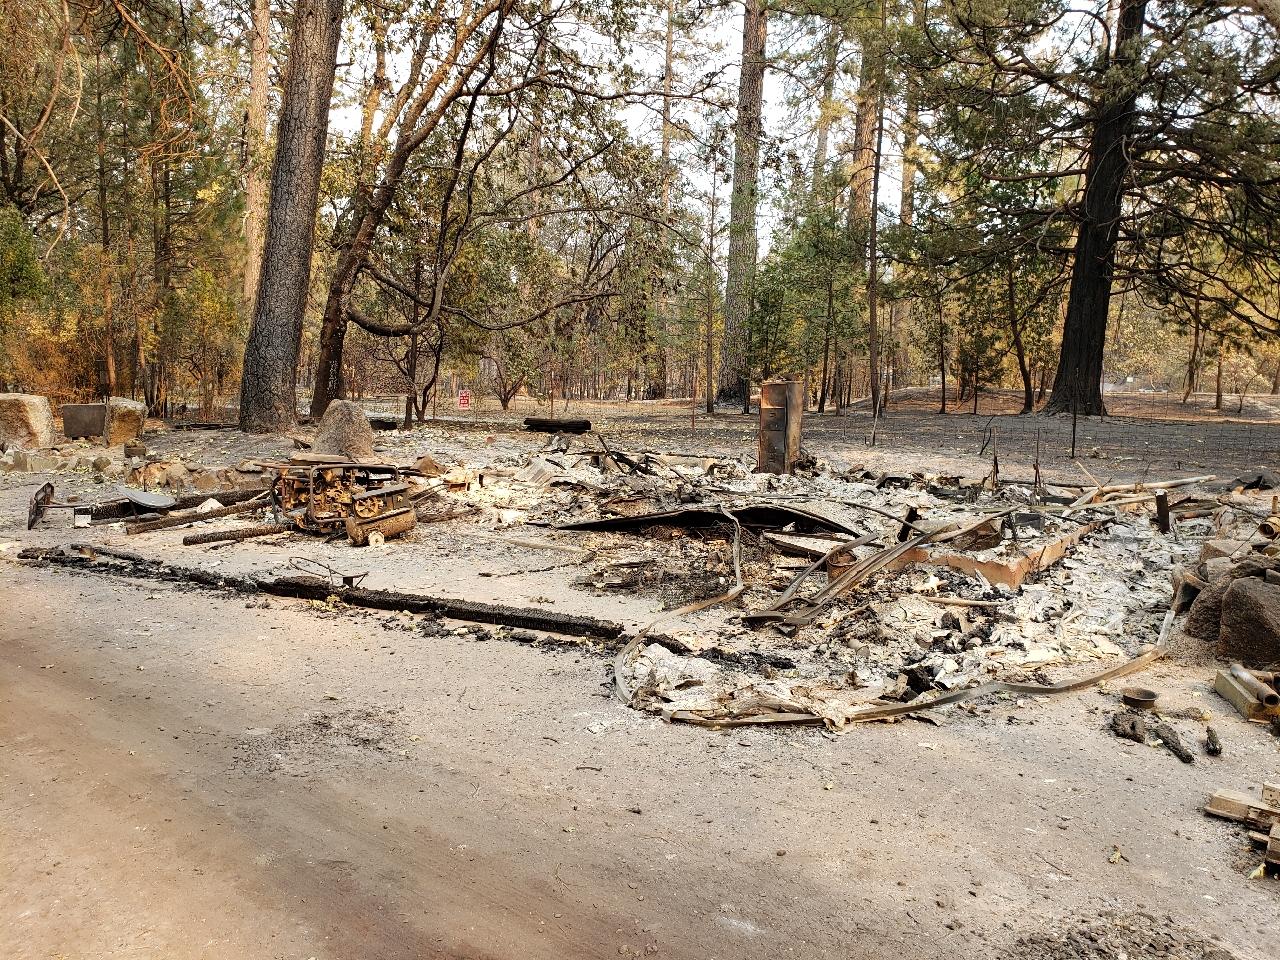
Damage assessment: destroyed